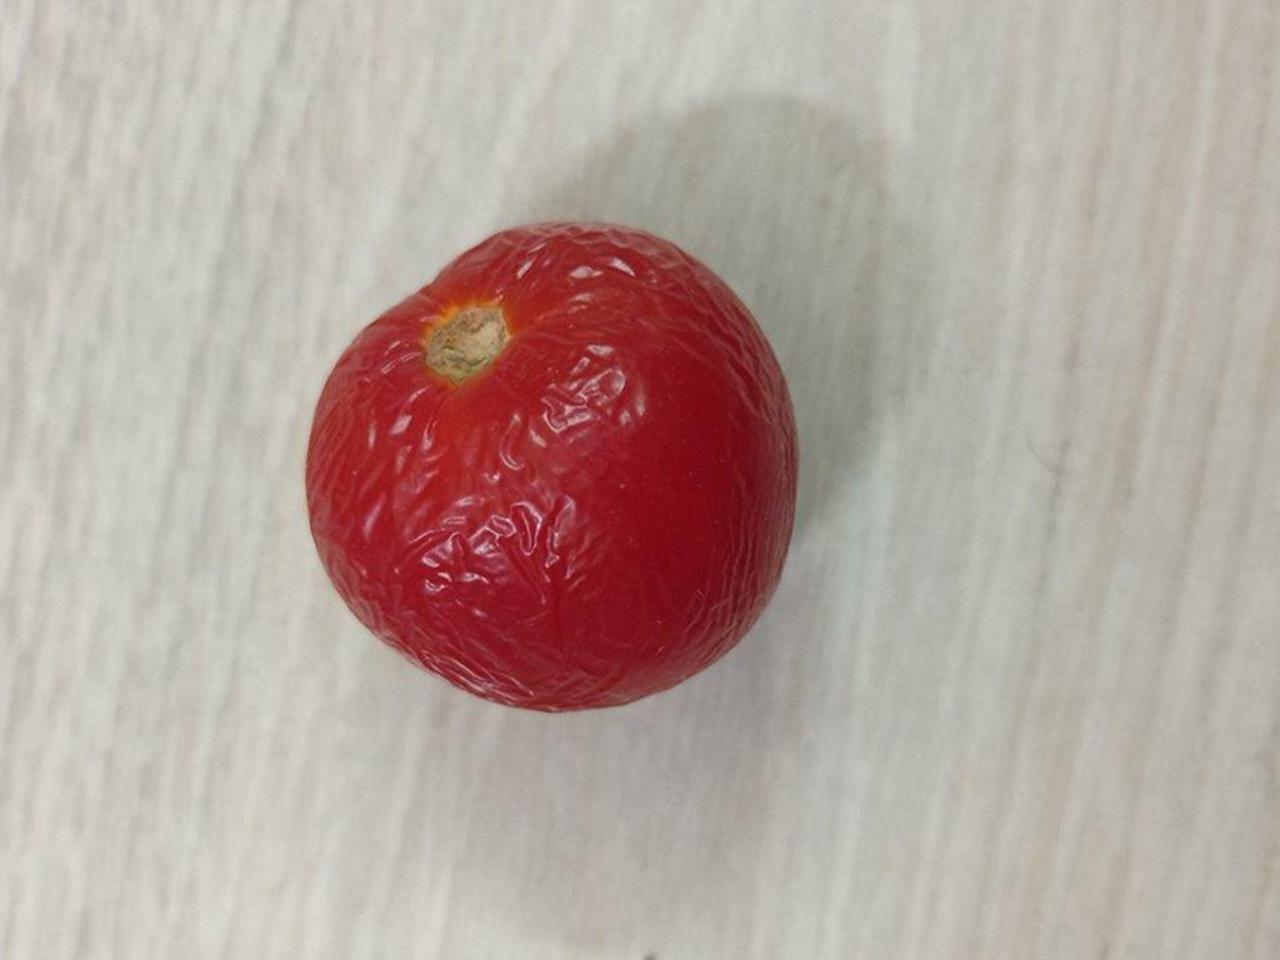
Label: Rotten